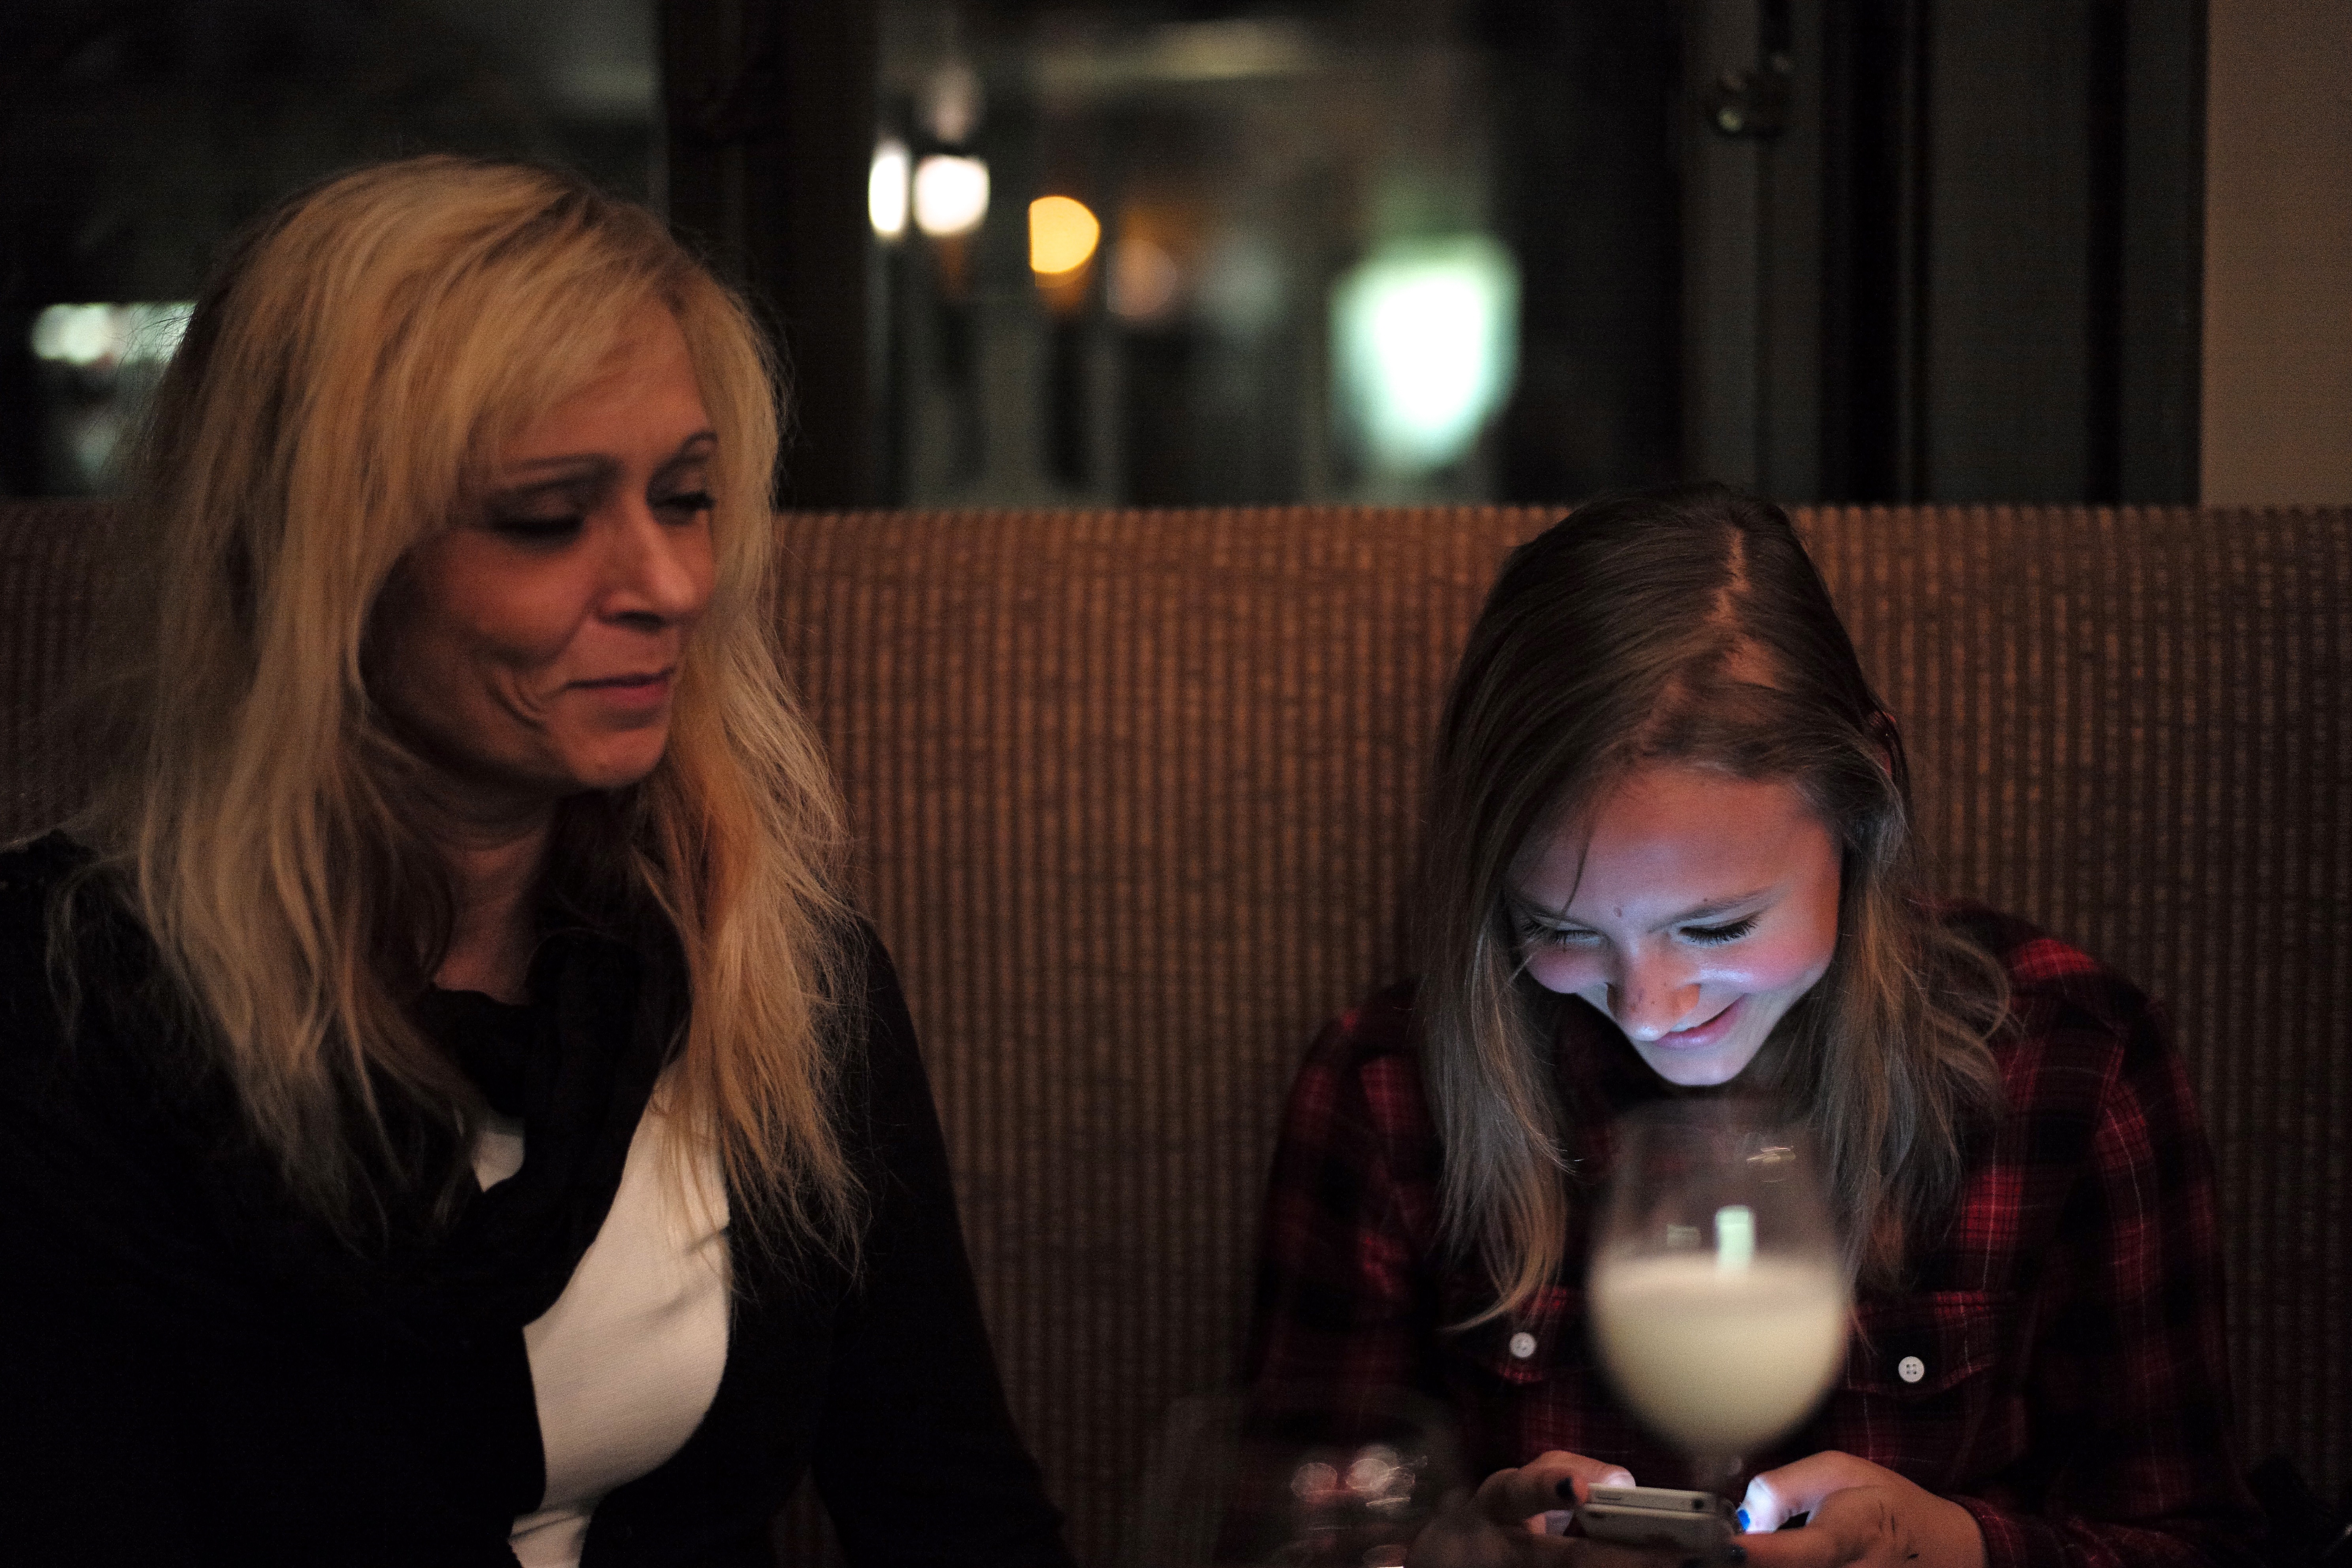
darkness, screenshot